Rudolf Hess

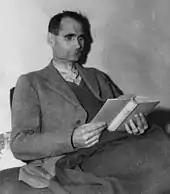
Hess in his cell at Nuremberg in November 1945

Both men were incarcerated in Landsberg Prison, where Hitler soon began work on his memoir, "Mein Kampf" ("My Struggle"), which he dictated to fellow prisoners Hess and Emil Maurice. Edited by publisher Max Amann, Hess and others, the work was published in two parts in 1925 and 1926. It was later released in a single volume, which became a best-seller after 1930. This book, with its message of violent antisemitism, became the foundation of the political platform of the Nazi Party.